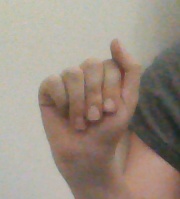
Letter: saad